Whitney Engen

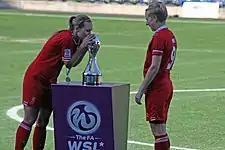
Engen (left) celebrating after winning the FA WSL championship with Liverpool L.F.C. in 2013. <a href="https%3A//www.flickr.com/photos/86624586%40N00/10005140375">Photo

During her 2006 season as a freshman, Engen appeared in 27 games, starting 24. She had the third most points at Carolina that season with 37 and was tied for second most goals and assists on the team with 12 and 13, respectively. In the ACC Tournament, Engen had at least one point in each of the team's matches, including two goals against North Carolina State in the quarterfinals, two assists against Clemson University in the semifinals, and an assist on the game-winning goal in overtime against Florida State University in the final. In the NCAA Women's Soccer Tournament, Engen had at least one point in five of six of the team's matches, including two goals against Navy in the second round, a goal and assists against the University of Tennessee in the third round, a goal against Texas A&M University in the quarterfinals, and an assist on the game-winning goal against Notre Dame in the final to help the Tar Heels take the NCAA Championship. After a successful freshman season, Engen won Carolina's soccer team Gift of Fury award. She was also named to the Soccer Buzz All-America Freshman Second-Team, Soccer America All-Freshman Second-Team, Top Drawer Soccer All-Freshman First-Team, ACC All-Tournament team, ACC All-Freshman Team, and Soccer Buzz All-Southeast Region Freshman Team.